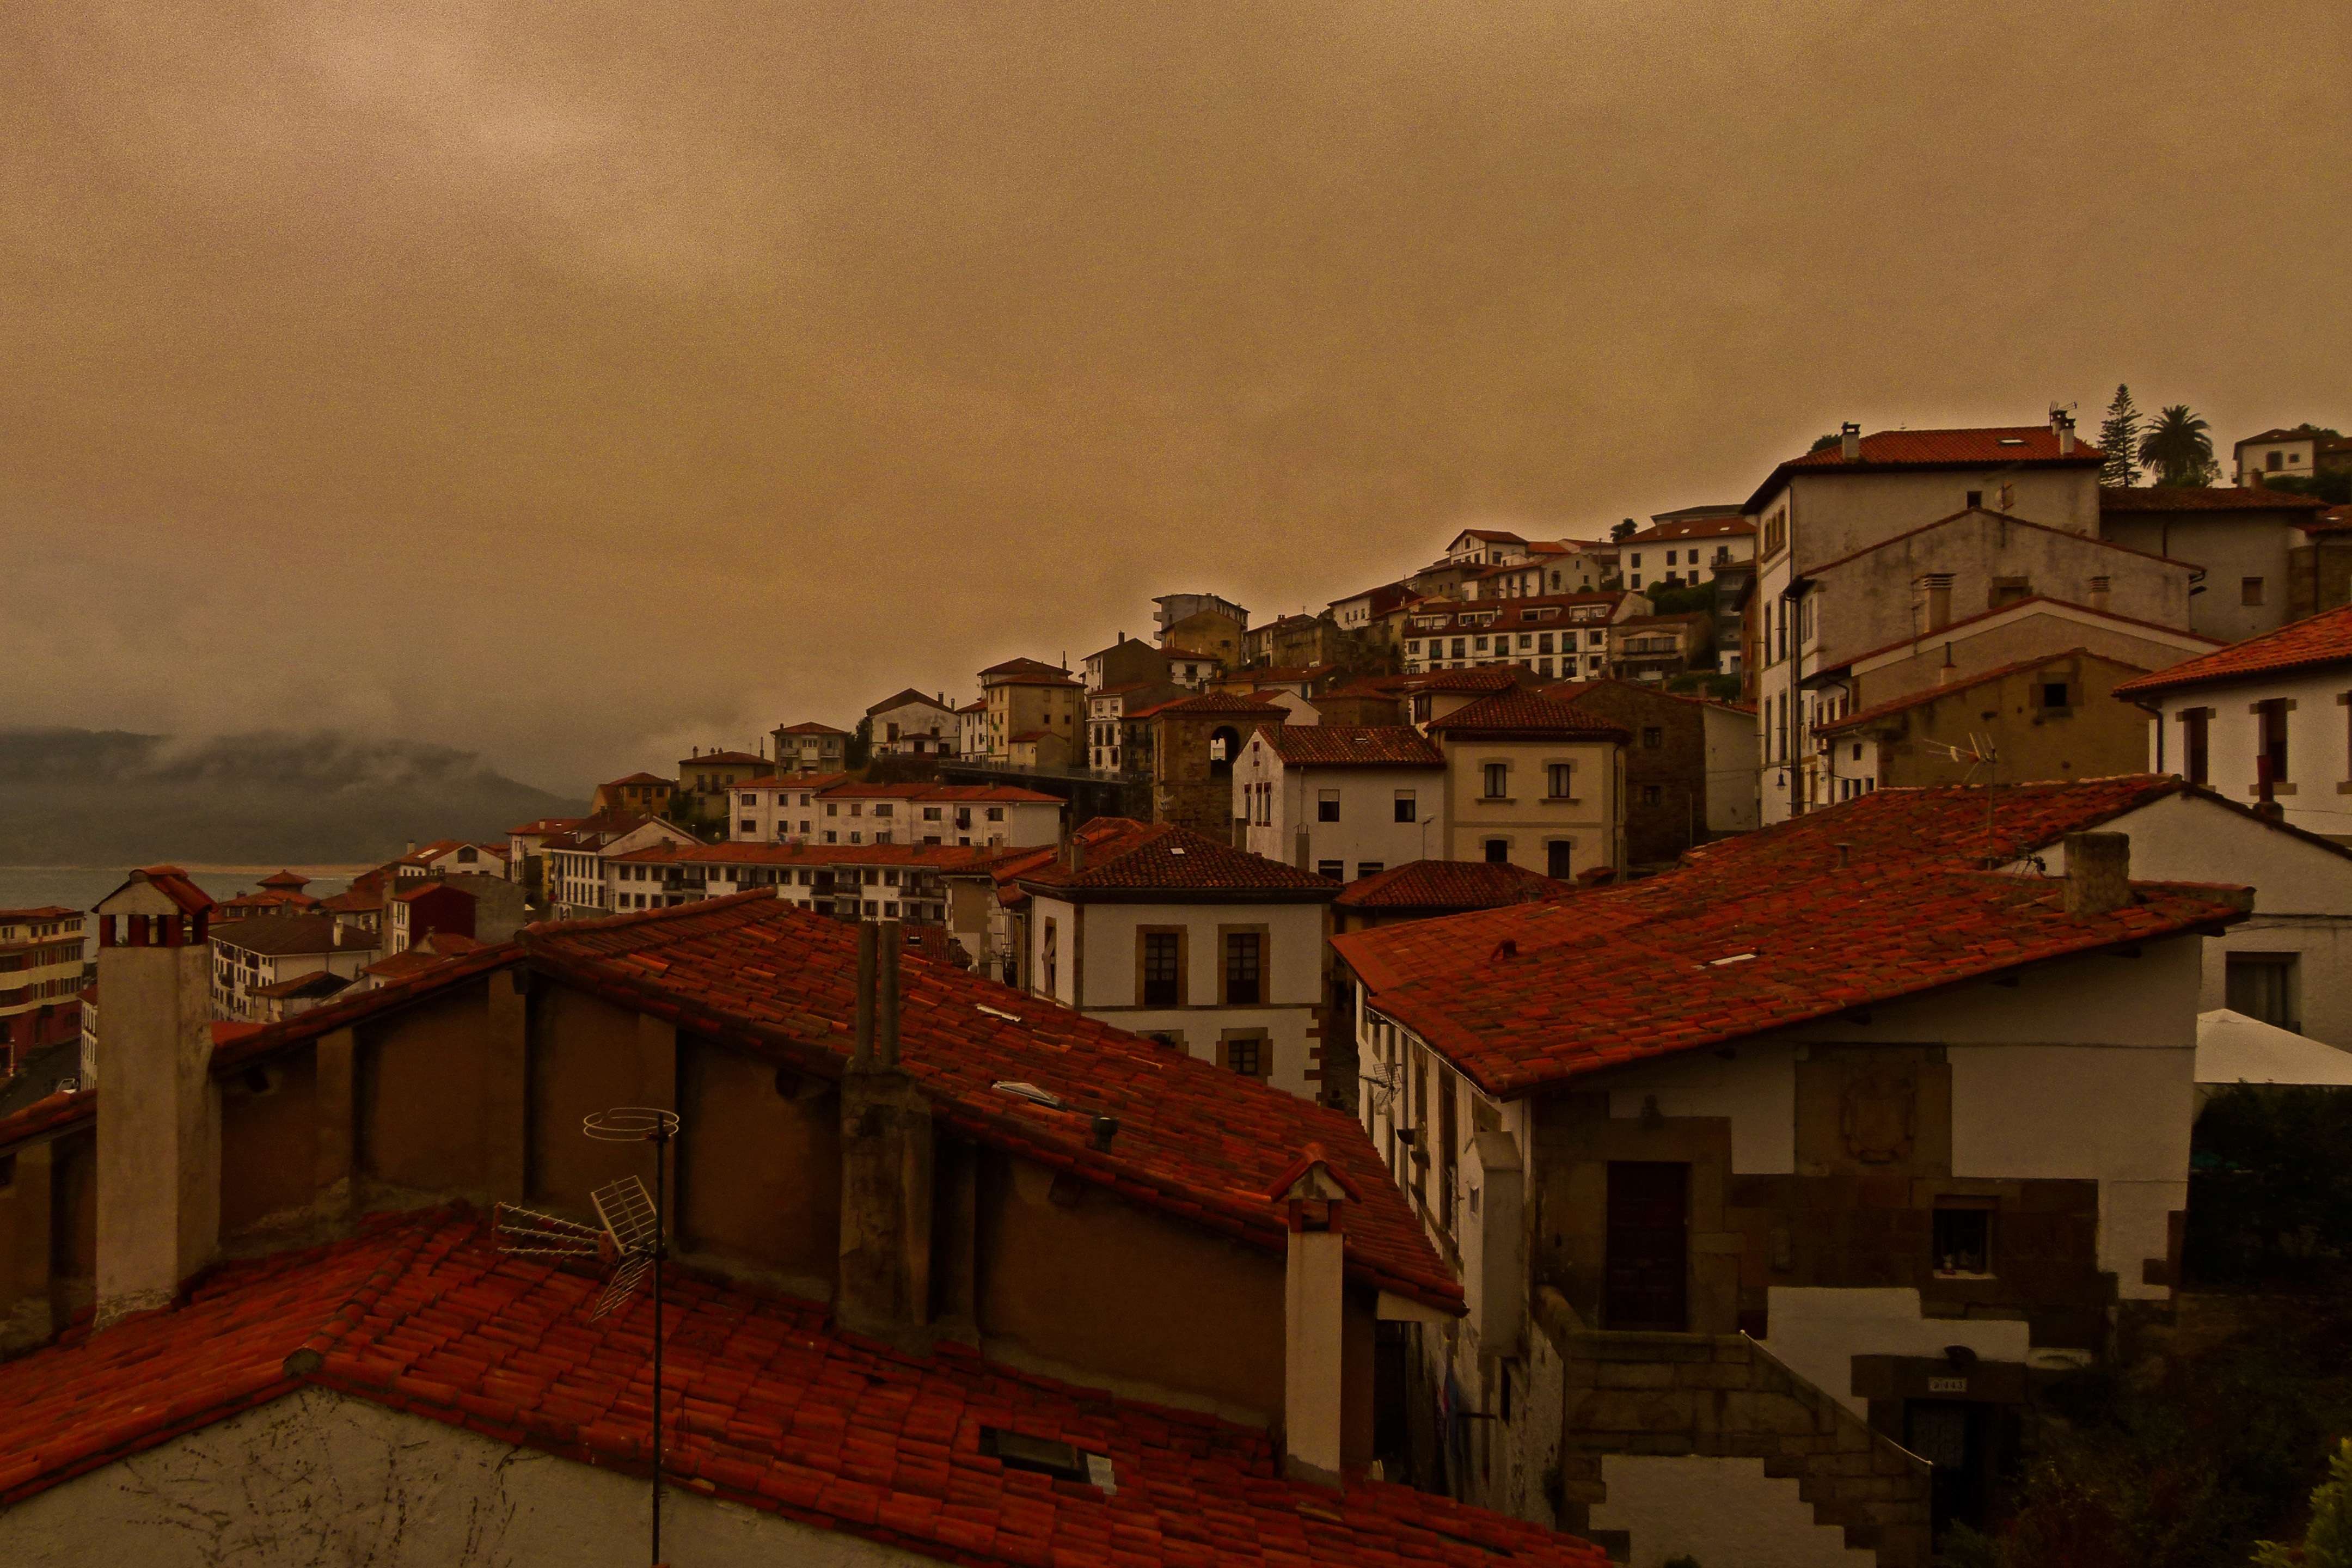
people, sky, house, cloudy, town, cityscape, dusk, suburb, evening, day, screenshot, residential area